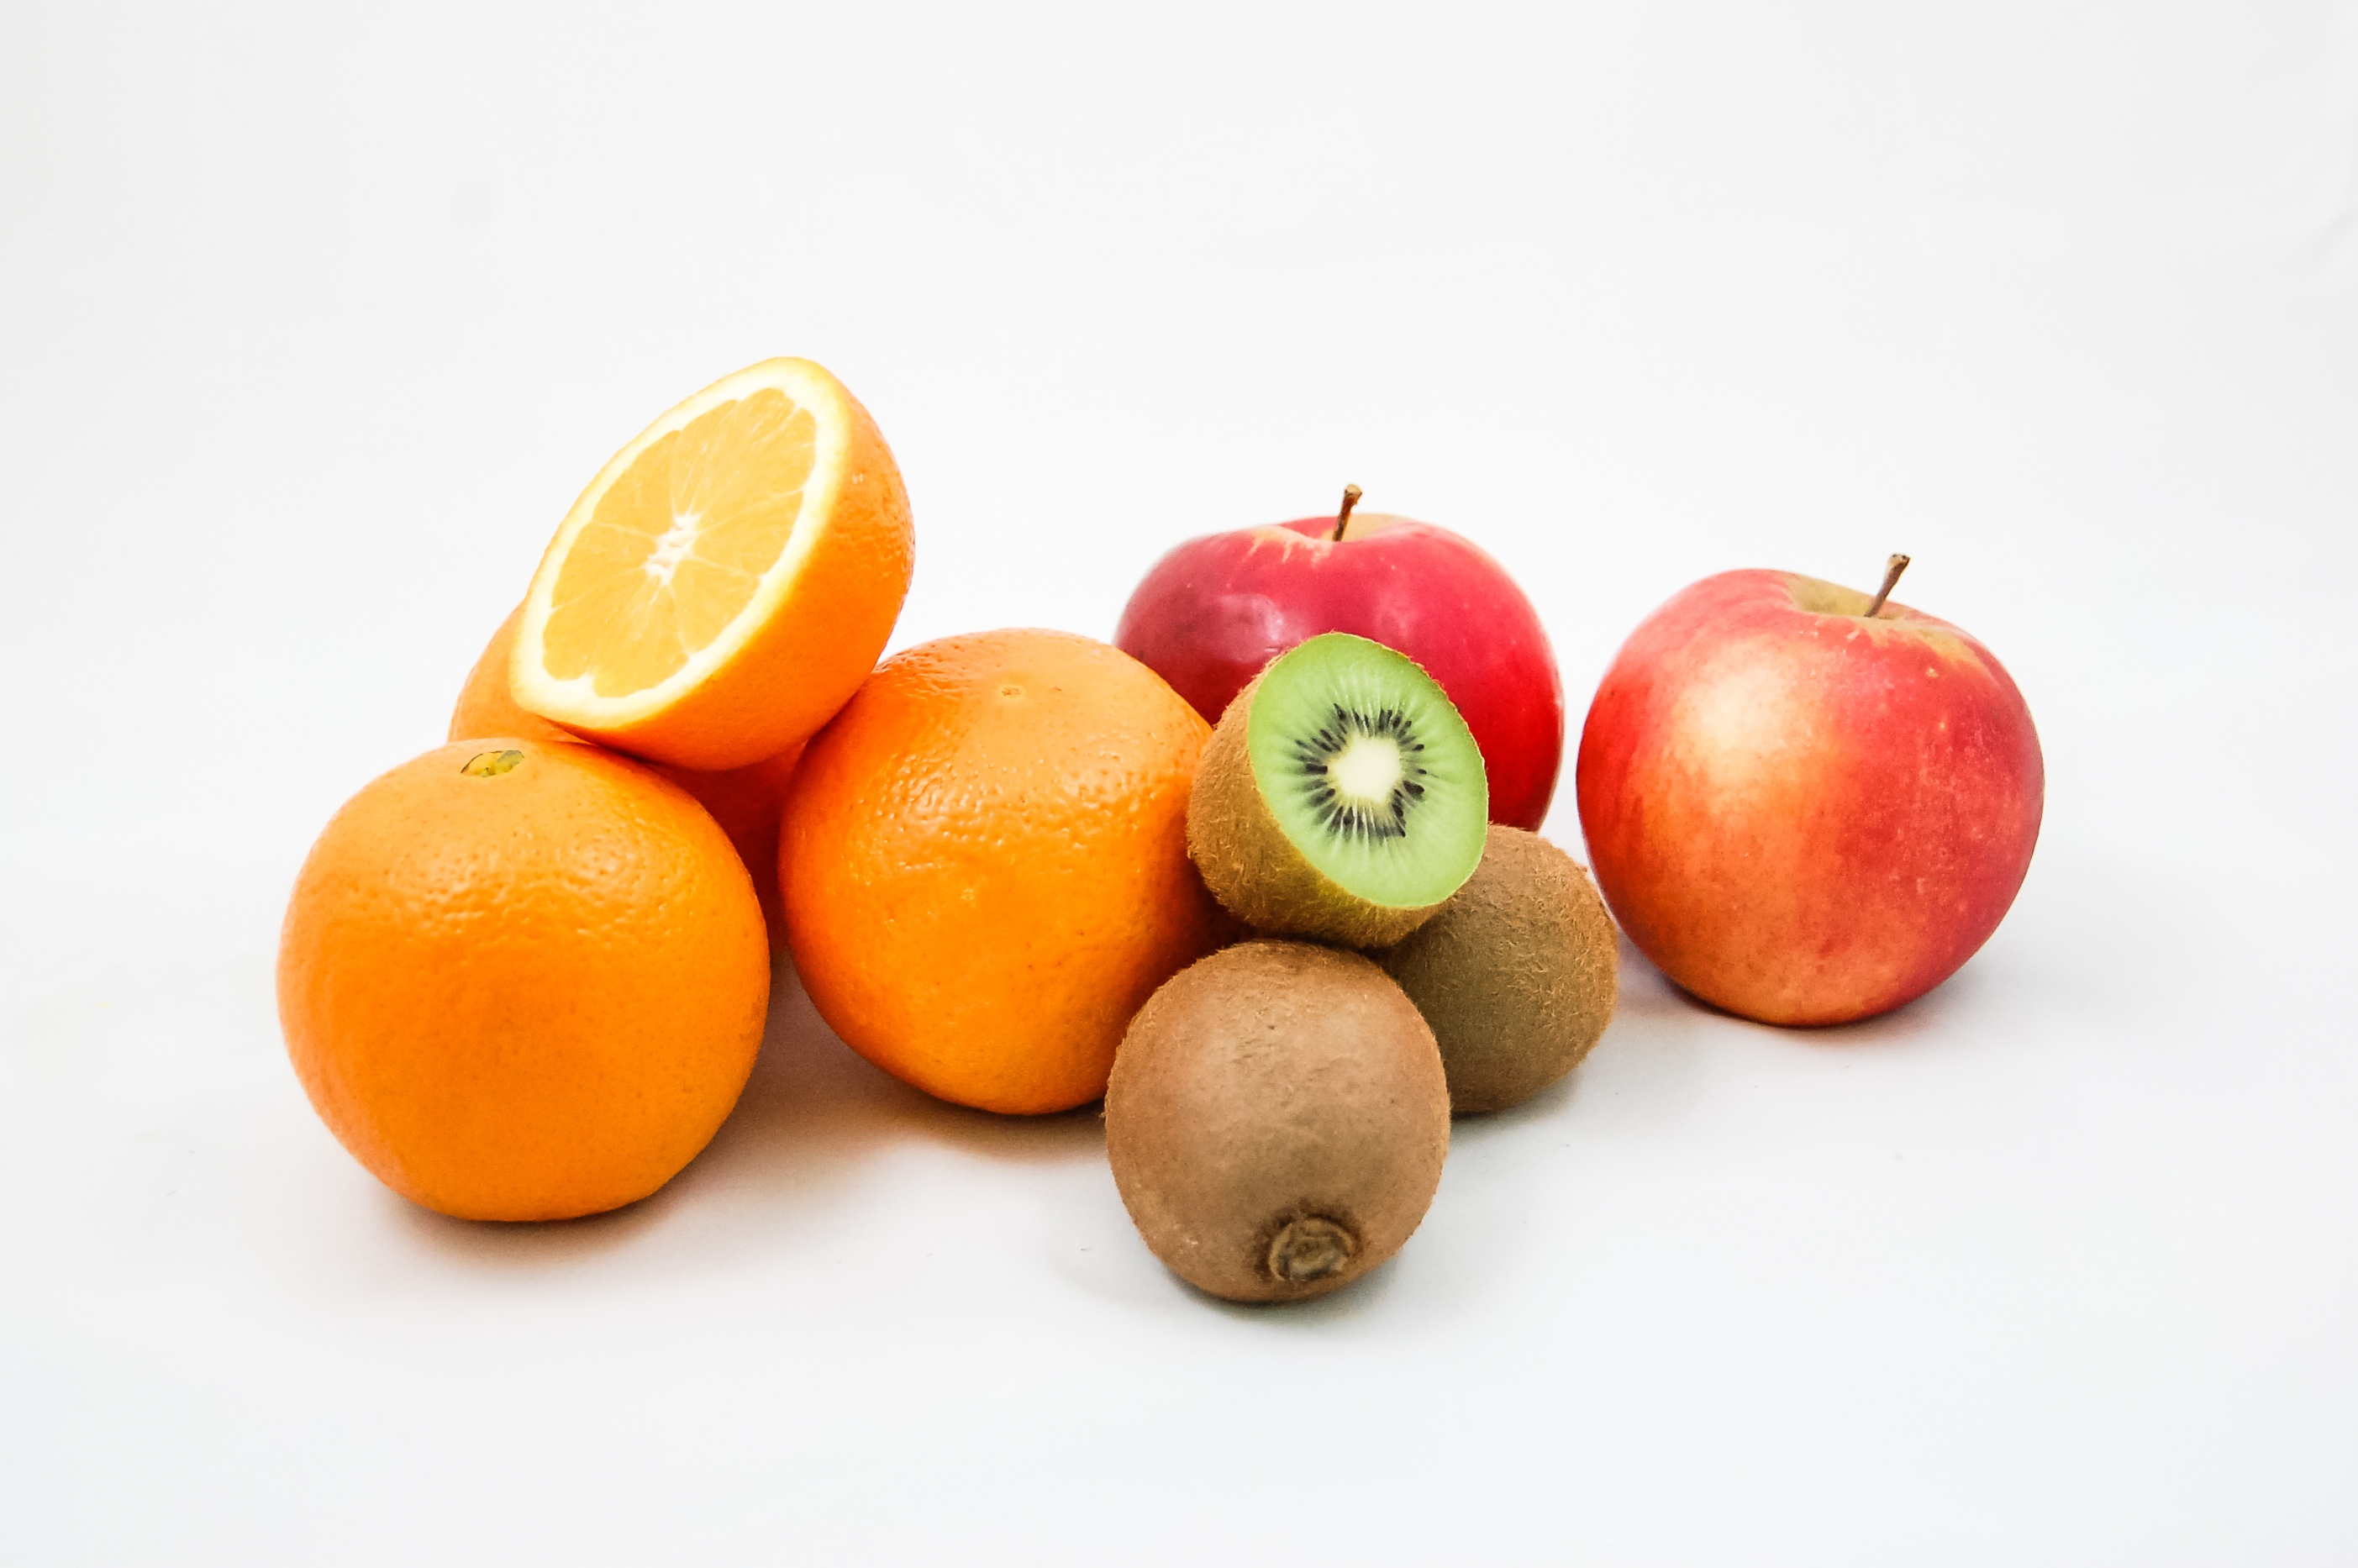
plant, fruit, food, produce, fresh, fruits, tangerine, apples, oranges, flowering plant, land plant, kiwis, royalty free images